Kadoorie Agricultural High School

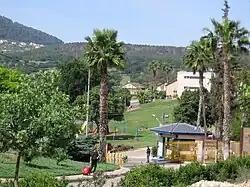
Grounds of Kadoorie Agricultural High School, 2011

The main educational goal was to prepare students for advanced studies in Europe. The first principal was Shalom Tzemach, who led the "honour code examinations" (exams without the attendance of teachers) and concentrated in the subjects of agriculture and security. The second principal was Nathan Fiat, who served as principal from 1937 to 1959 - the legendary principal that became a model to his students.